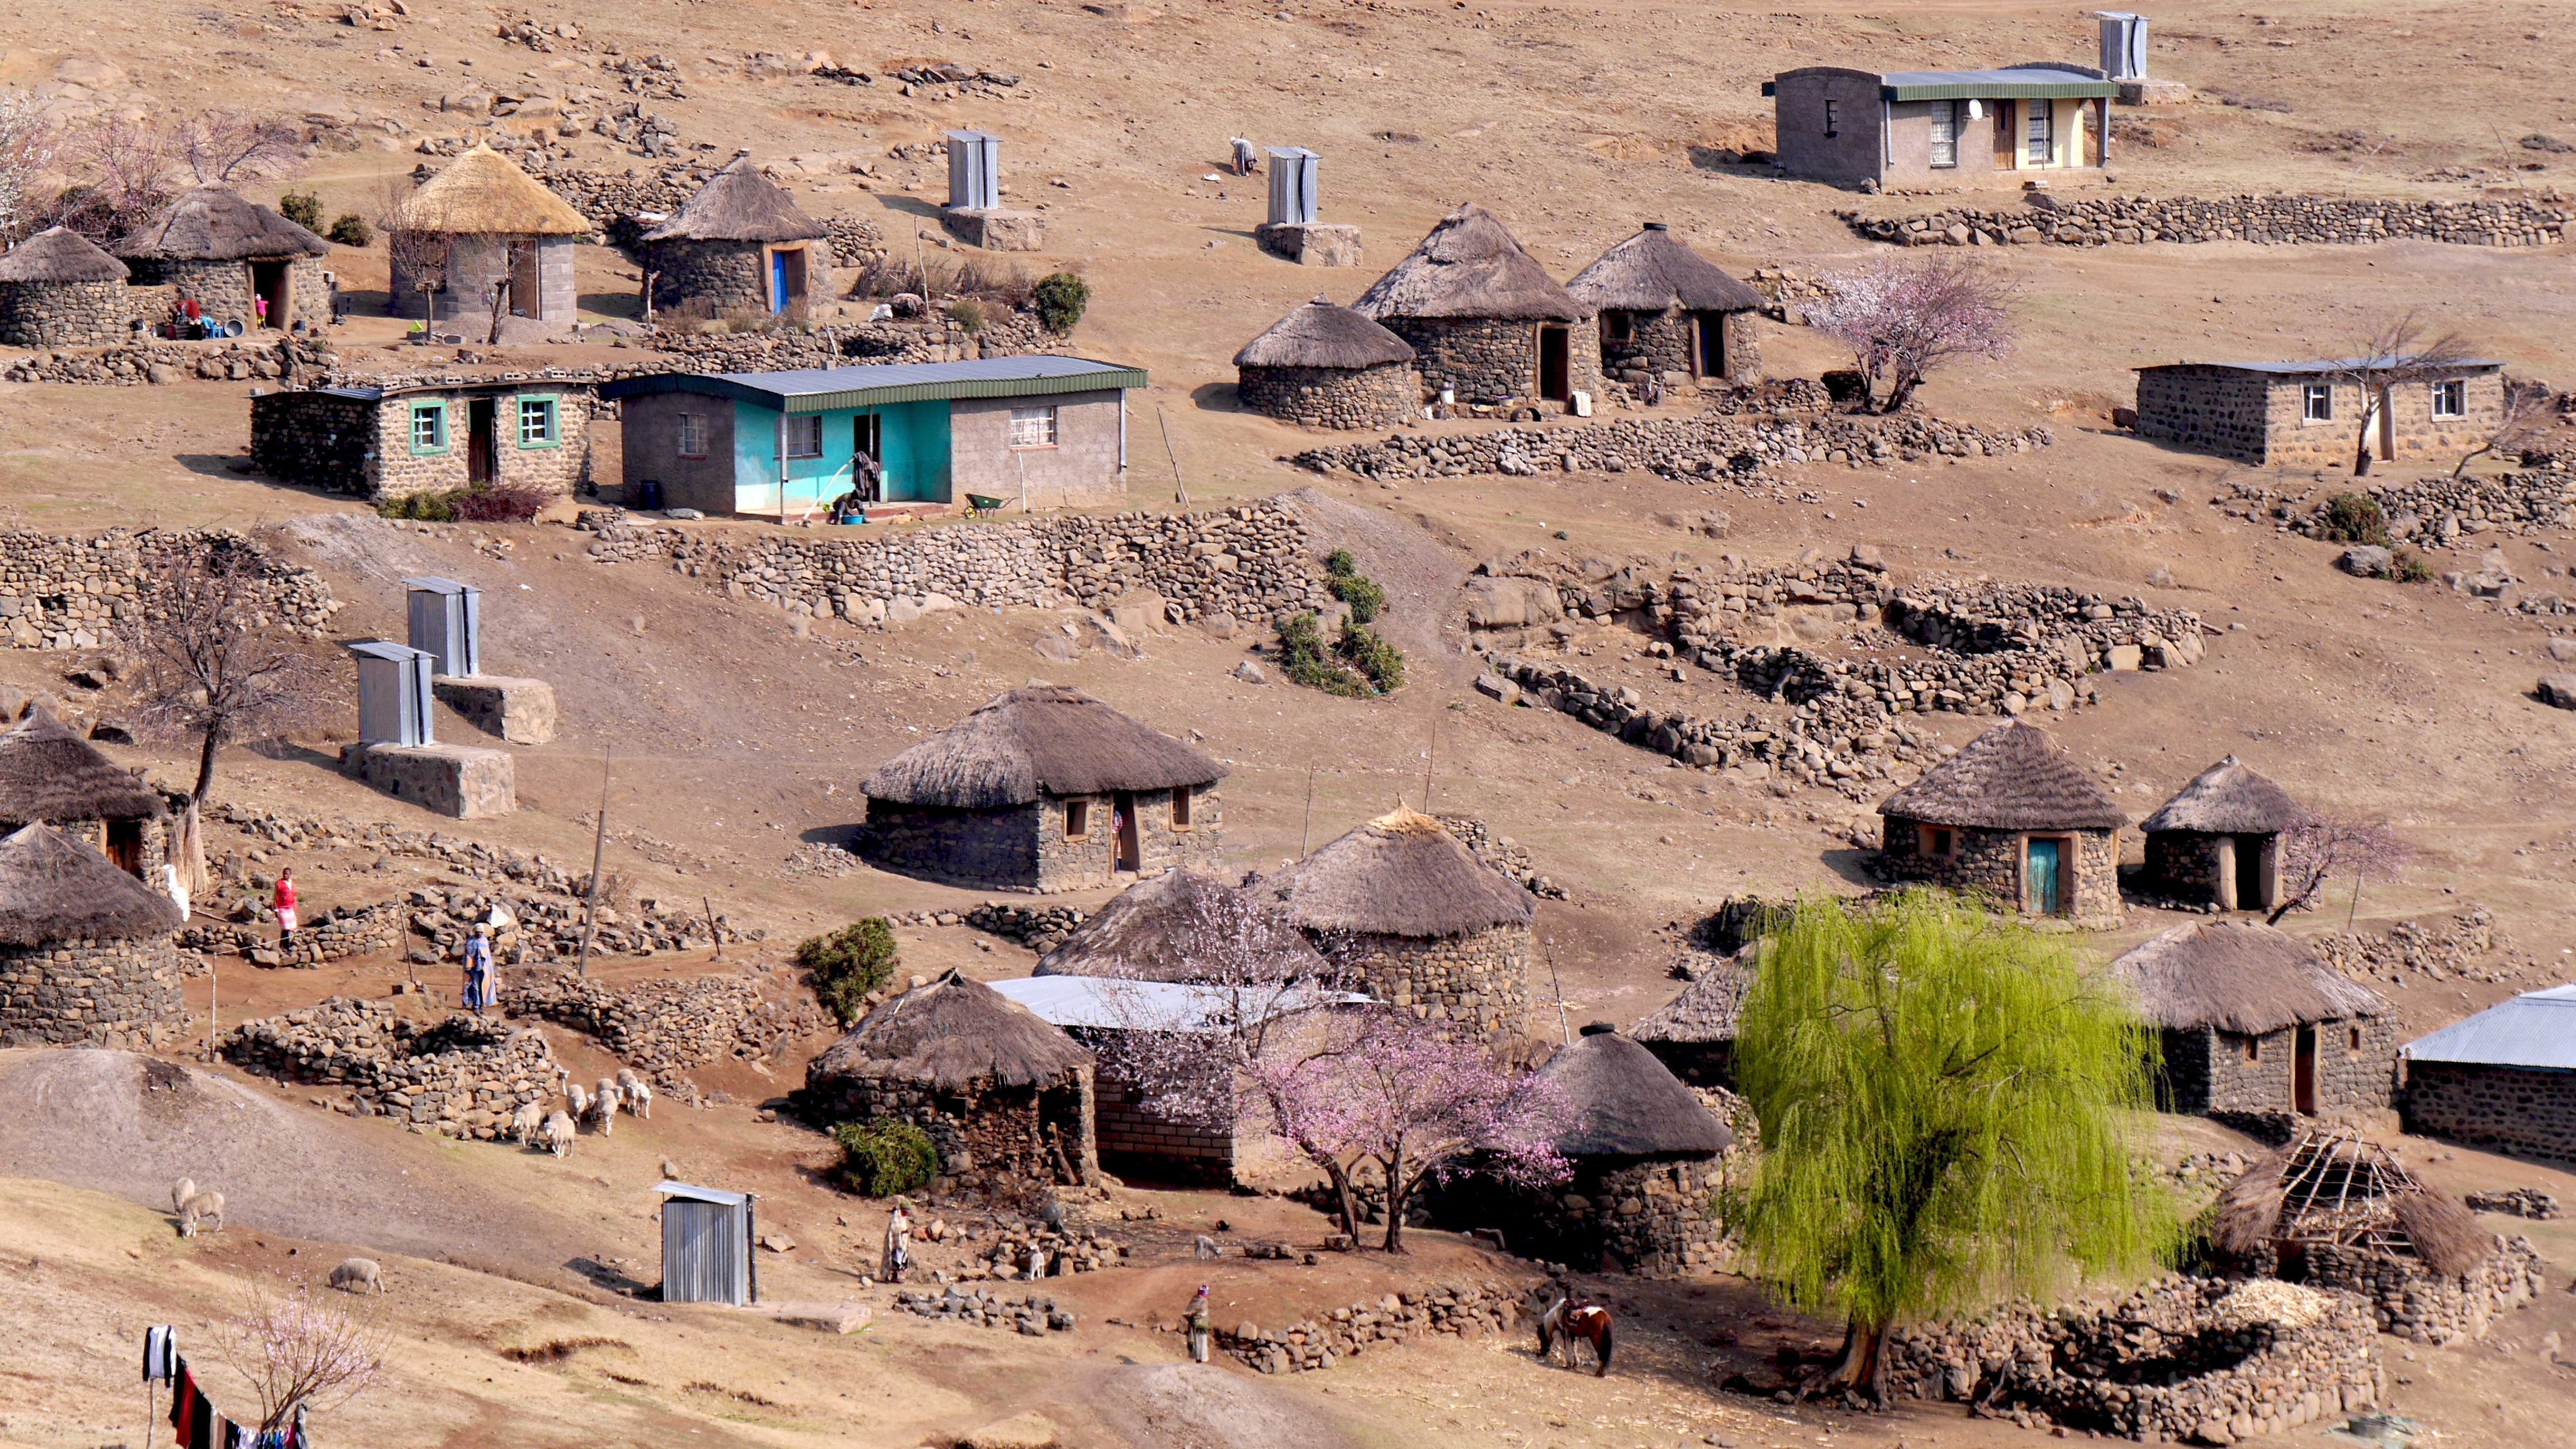
landscape, town, village, ruins, bergdorf, slum, wadi, karg, ancient history, lesotho, rondavels, human settlement